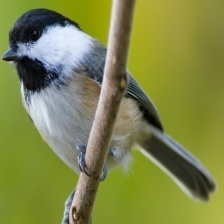
Species: BLACK-CAPPED CHICKADEE
Scientific name: POECILE ATRICAPILLUS
ImageNet parent category: chickadee